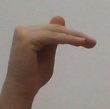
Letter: khaa